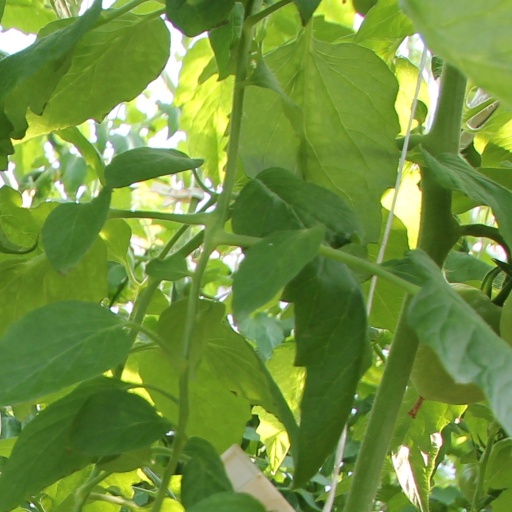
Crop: tomato